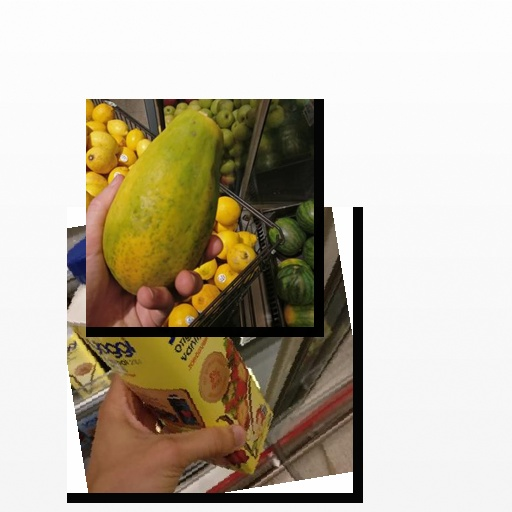
Food items: papaya, strawberry_yoghurt